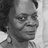
Emotion: happy